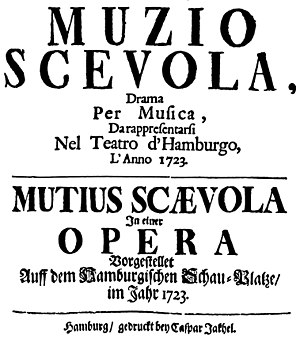
Muzio Scevola
Titelblad fra opsætning i Hamborg i 1723
Muzio Scevola er en opera i tre akter. Den italienske libretto blev skrevet af Paolo Antonio Rolli, der tilpassede en tekst af Silvio Stampiglia. Musikken til første akt blev komponeret af Filippo Amadei, anden akt af Giovanni Battista Bononcini og tredje akt af Georg Friedrich Händel. Klassisk musik skrevet i samarbejde mellem flere komponister var almindelig i det 18. århundrede, selv om dette værk er det eneste eksempel fra London. Bononcini havde skrevet musikken til to tidligere behandlinger af denne historie på egen hånd, i hhv. 1695 og 1710.